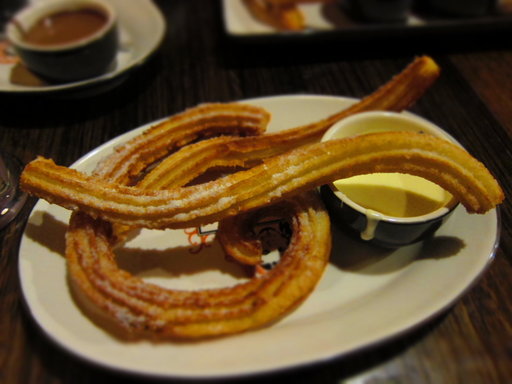
Label: churros